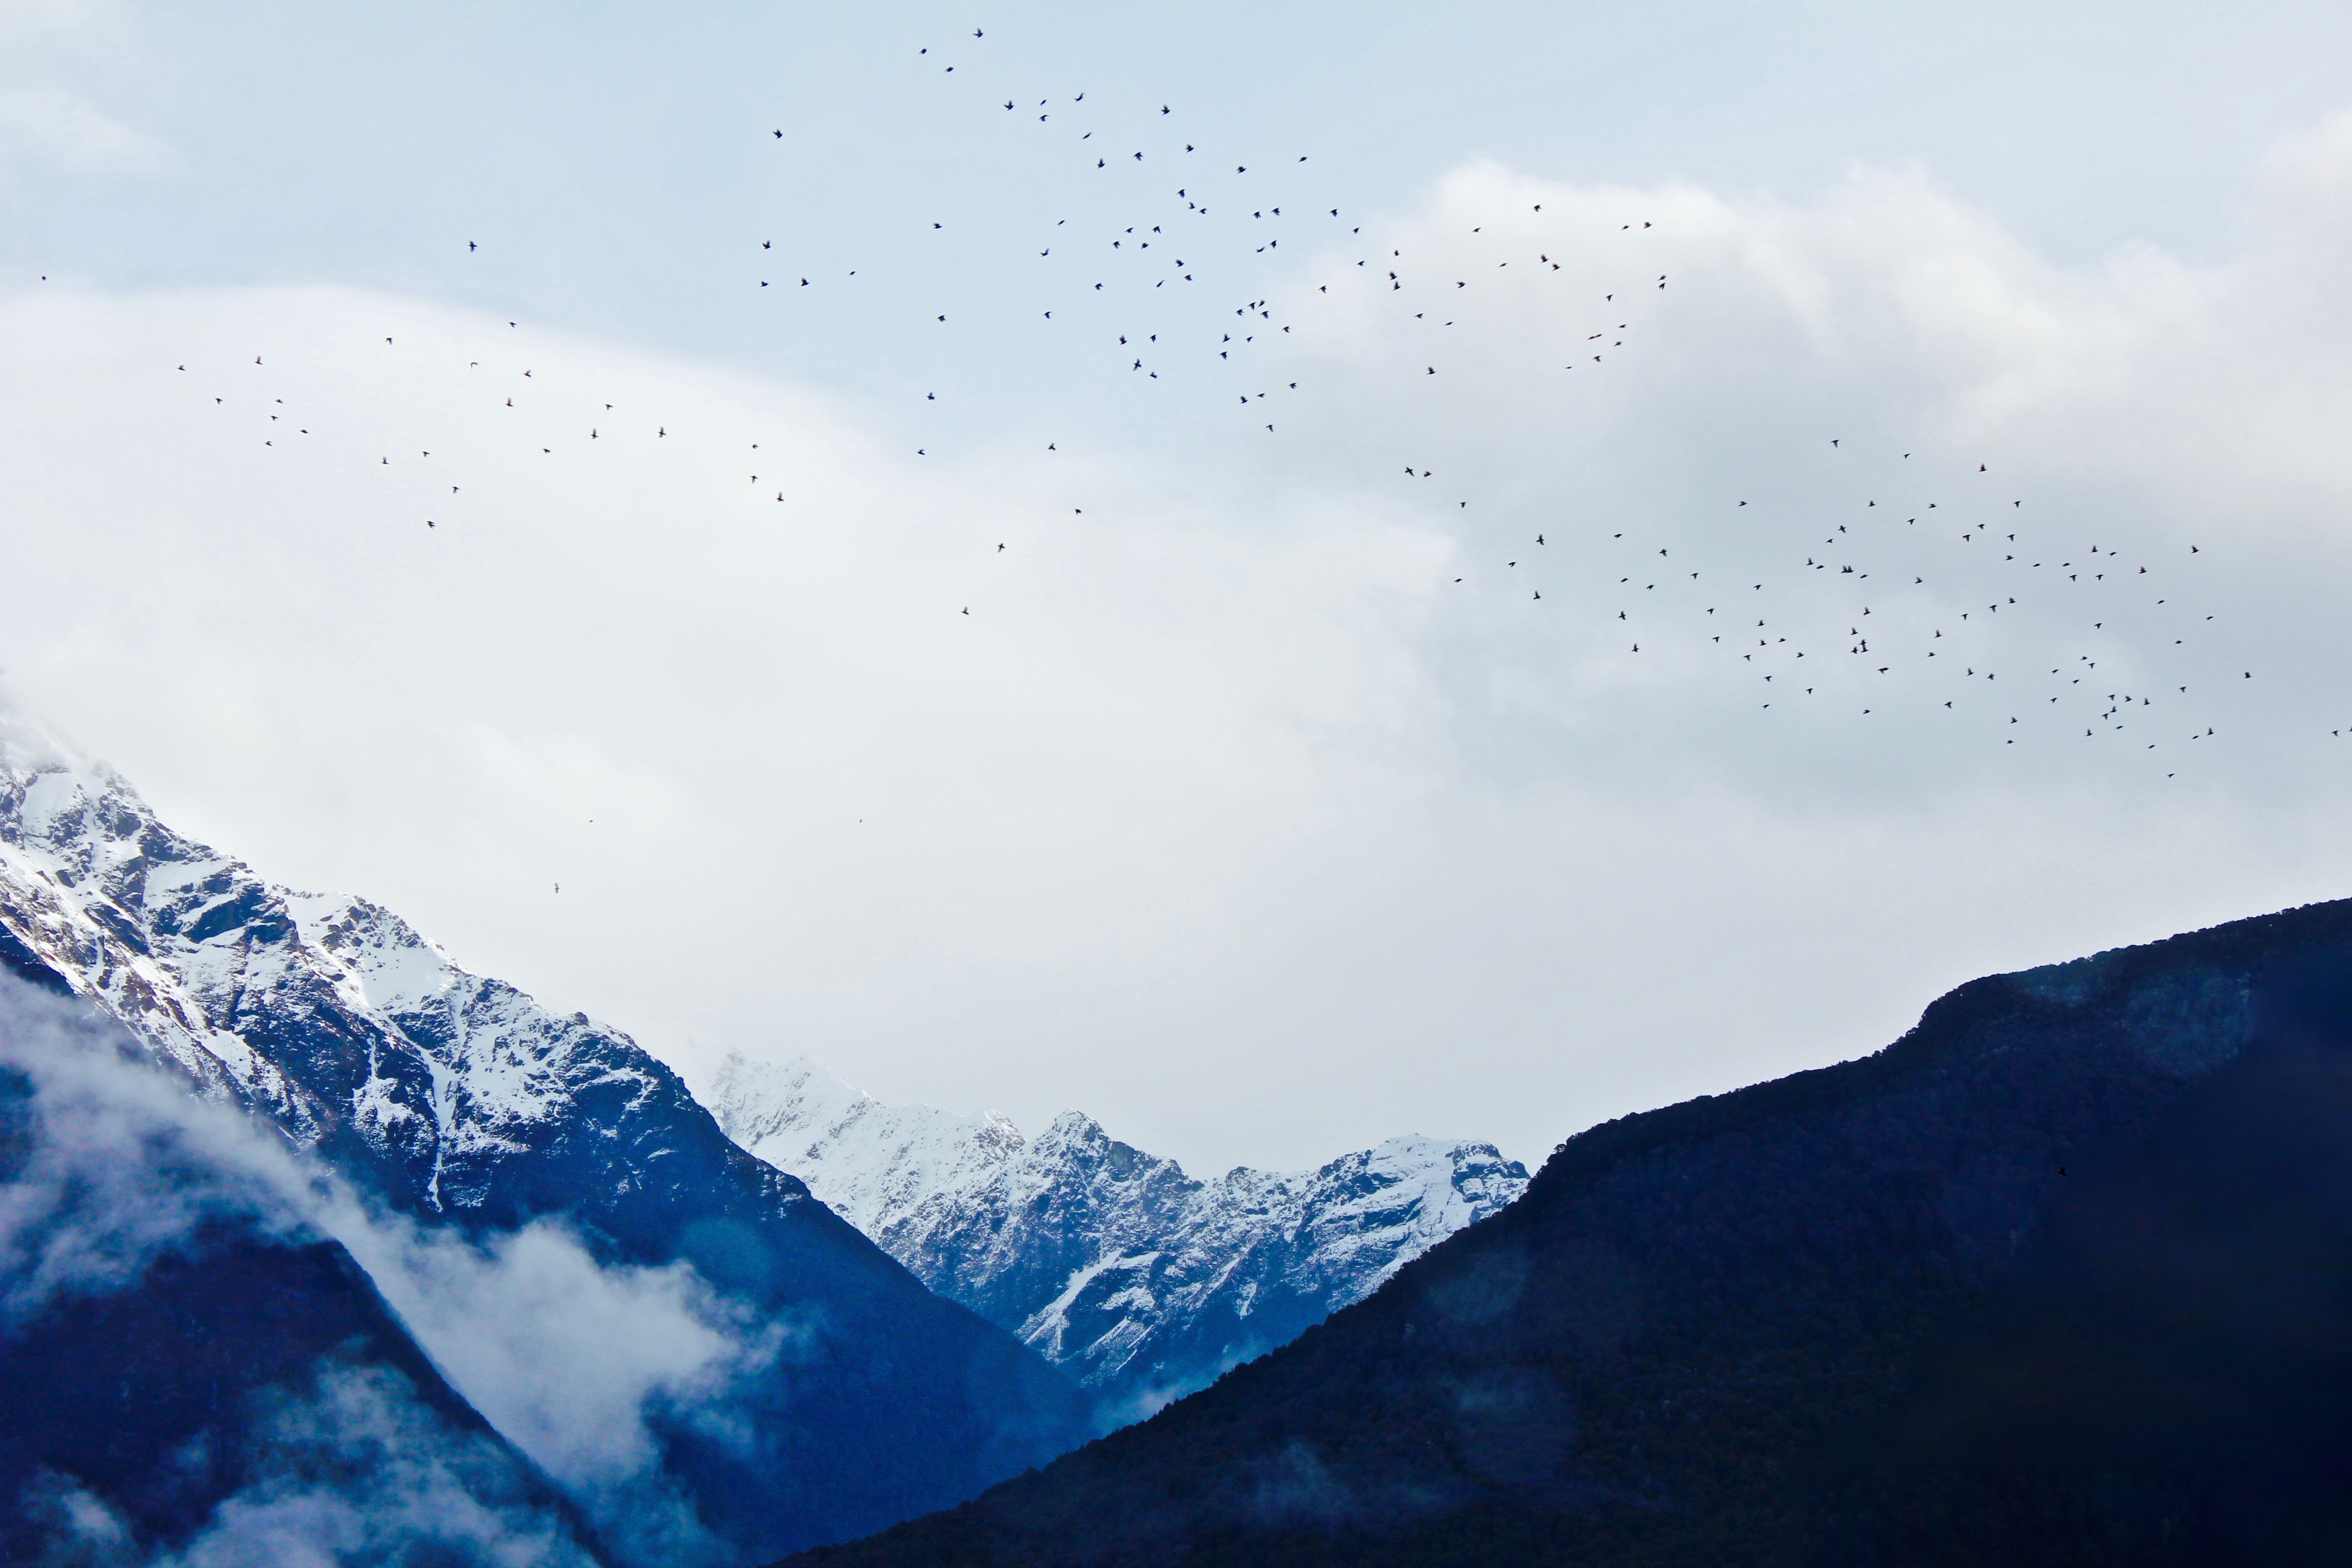
landscape, nature, rock, mountain, snow, winter, cloud, sky, morning, peak, mountain range, weather, blue, summit, birds, hills, alps, top, landform, mountians, mountains landscape, geographical feature, atmospheric phenomenon, mountainous landforms